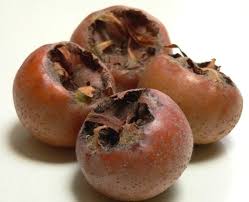
Waste category: biological